Answer in natural language. Considering the relative positions, where is lshaped black countertop (highlighted by a blue box) with respect to Window (highlighted by a green box)? Choose between the following options: right or left
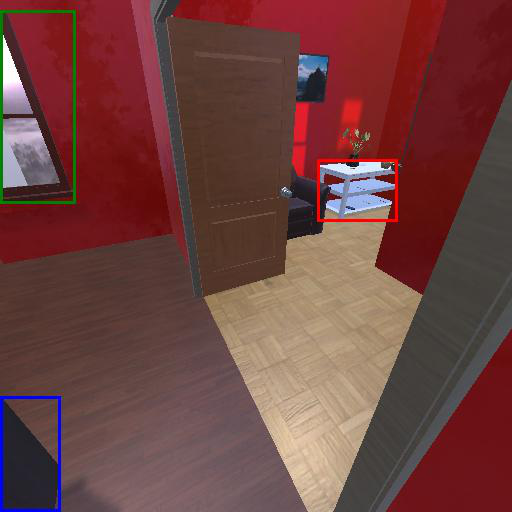
<answer>right</answer>